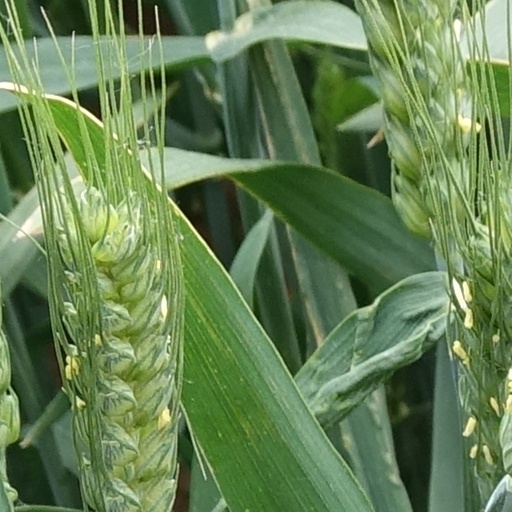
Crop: wheat